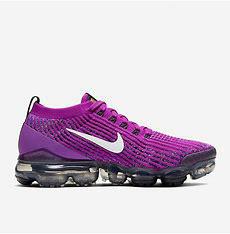
Brand: Nike
Model: Air Vapormax Flyknit 3